Mike Bloom (musician)

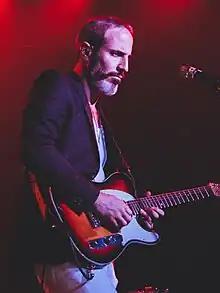
Bloom performing with Jenny Lewis at the Ready Room in 2015

Michael Evan Bloom (born April 5, 1975) is an American musician, singer, composer, producer and mixer who has performed, produced or recorded with artists such as Rilo Kiley, Jenny Lewis, Julian Casablancas, Johnathan Rice, Margot & the Nuclear So and So's, and Rachael Yamagata. He was a co-founder of The Elected. Bloom plays guitar, bass, lap steel guitar, keys, drums, banjo, and harmonica. He is also a composer and has served as music supervisor for films and TV shows. He is the younger brother of actor/writer Brian Bloom and actor/producer/writer Scott Bloom.